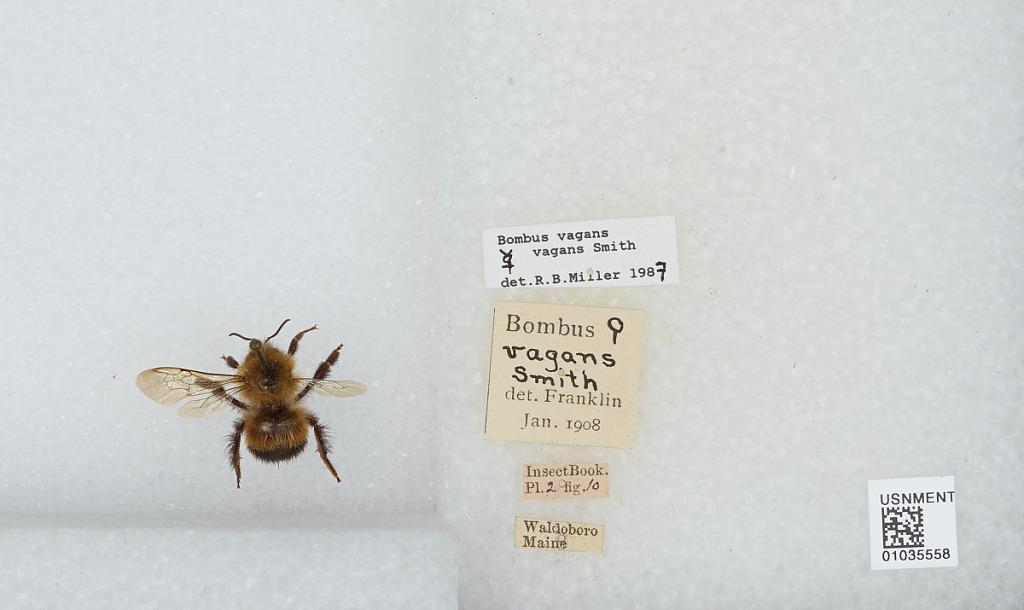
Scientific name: Bombus (Pyrobombus) vagans vagans Smith
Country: United States
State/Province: Maine
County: Lincoln
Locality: Waldoboro
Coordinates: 44.1014, -69.3897